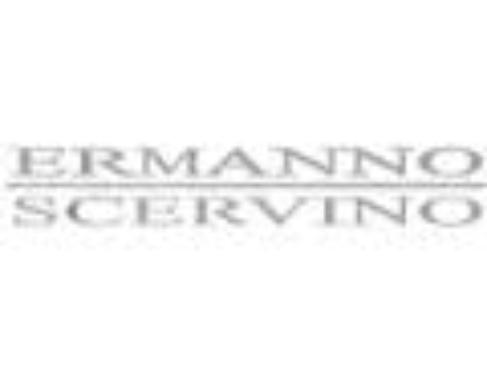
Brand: Ermanno Scervino
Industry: Clothes